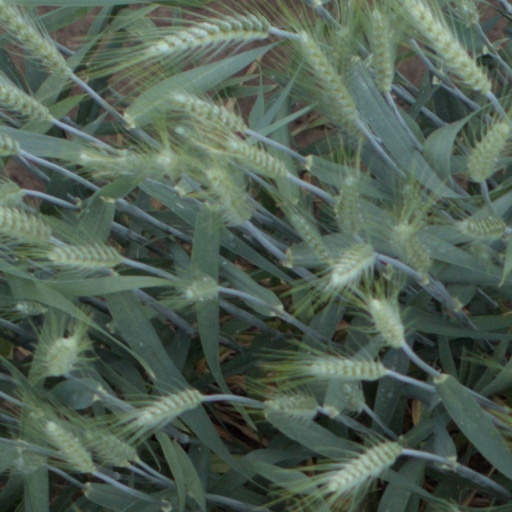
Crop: wheat